Jish

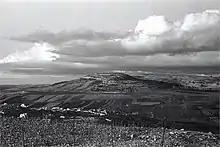
Jish 1939

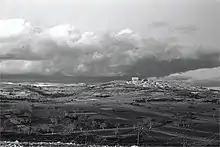
Jish 1939

At the time of the 1922 census of Palestine, Jish had a population of 721–380 Christians and 341 Muslims. The Christians were classified as 71% Maronite and 29% Greek Catholic (or Melchite). By the 1931 census, Jish had 182 inhabited houses and a population of 358 Christians and 397 Muslims.